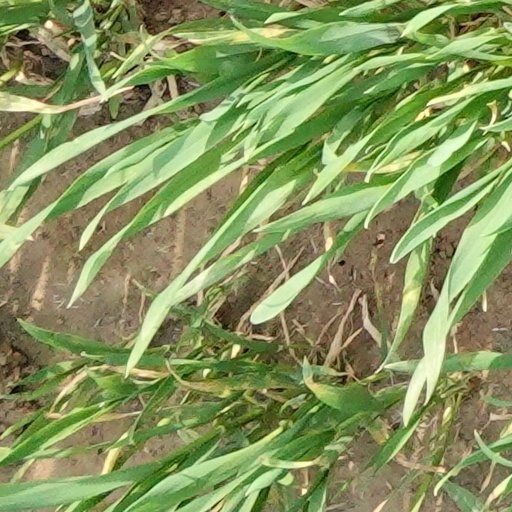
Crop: wheat